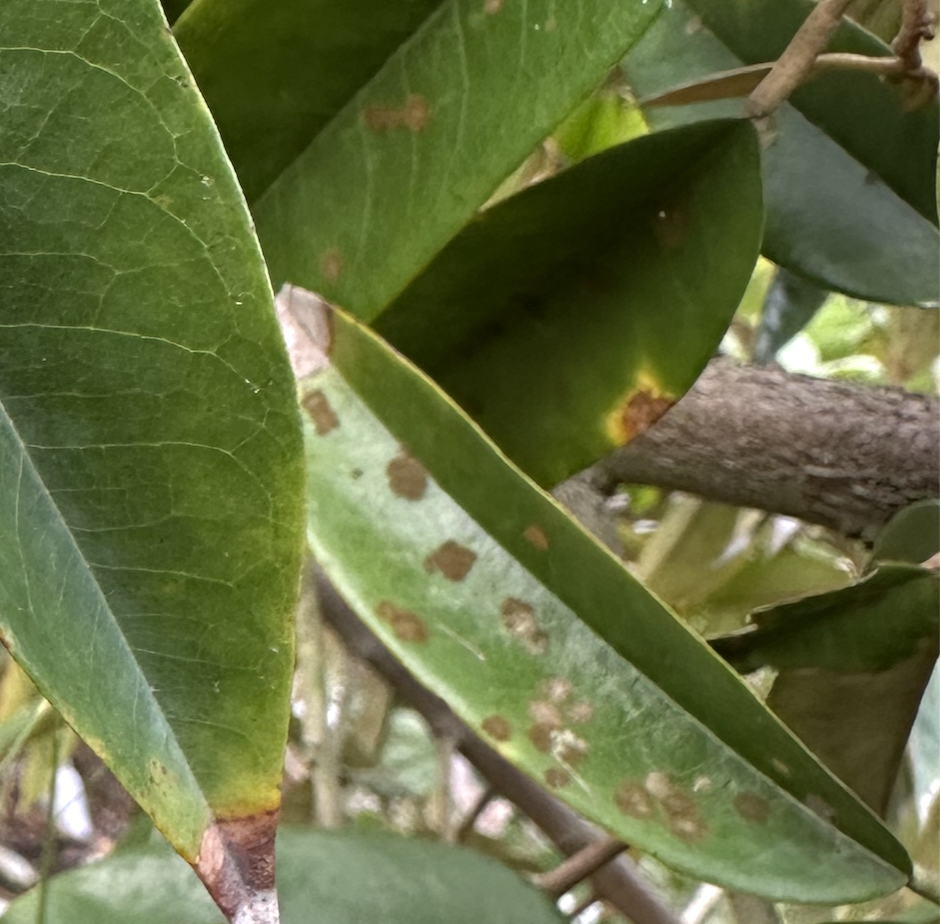
Label: stem_blight